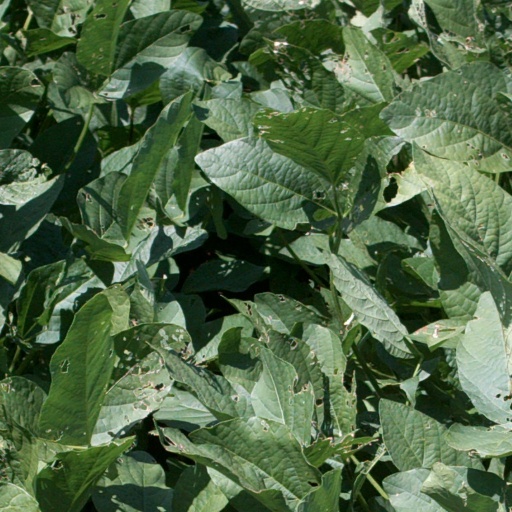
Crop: soybean